Daisy Flour Mill

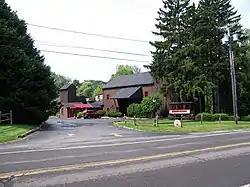

The Daisy Flour Mill is a restaurant and assembly hall located in what was once a flour mill on Irondequoit Creek. It is located on Blossom Road in the town of Penfield, New York, just across the creek from Ellison Park. Originally built in 1840, it is the last remaining mill on Irondequoit Creek.